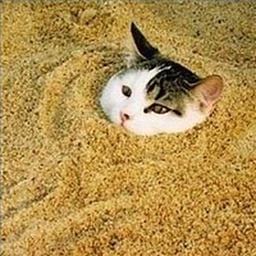
cat in a sand box gato na caixa de areia